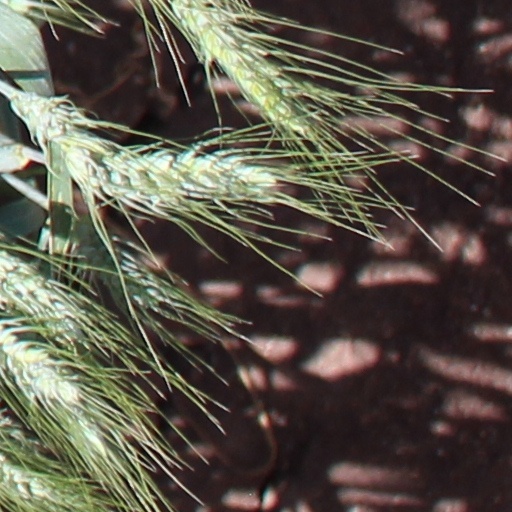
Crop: wheat